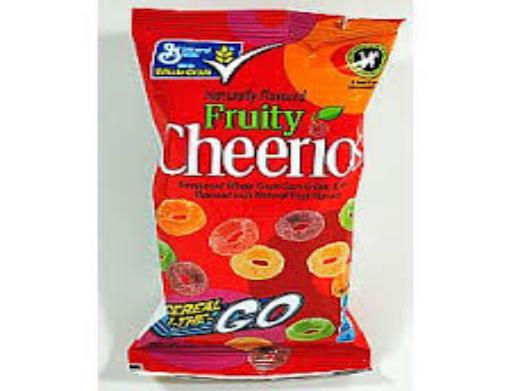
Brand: Fruity Cheerios
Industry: Food